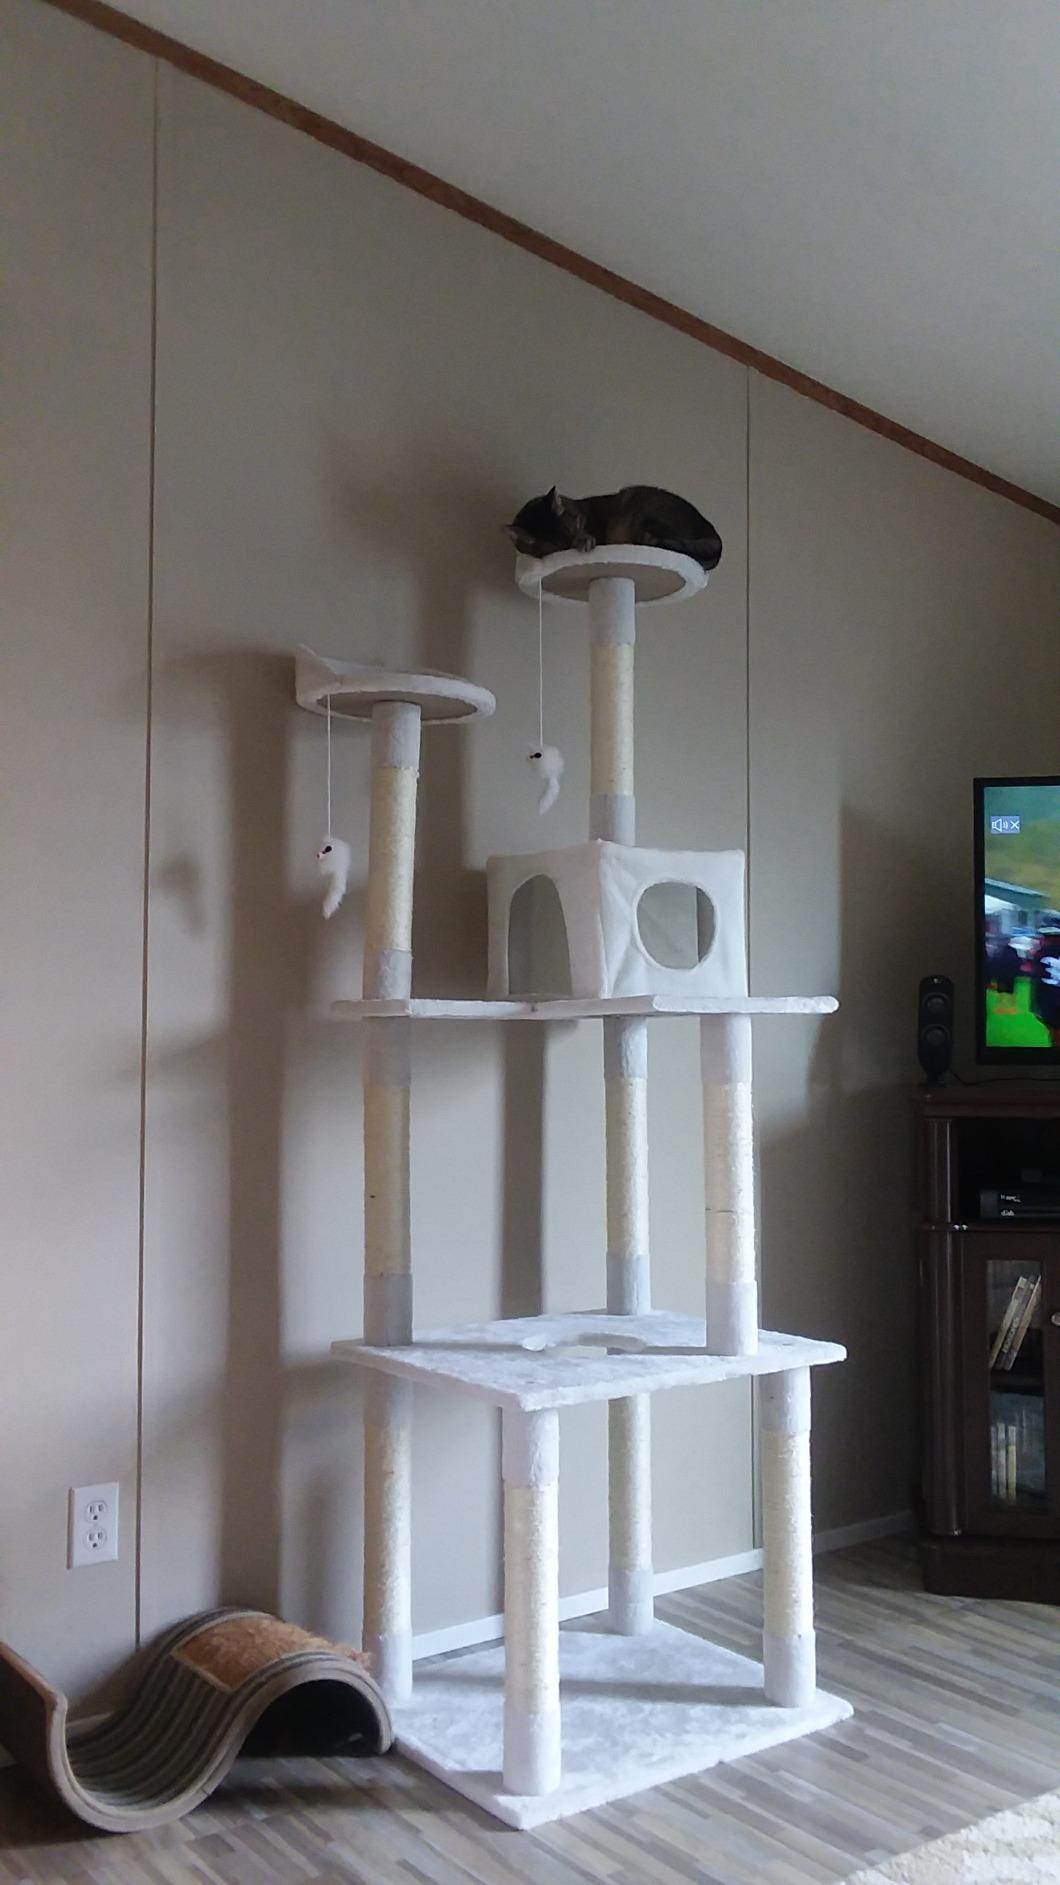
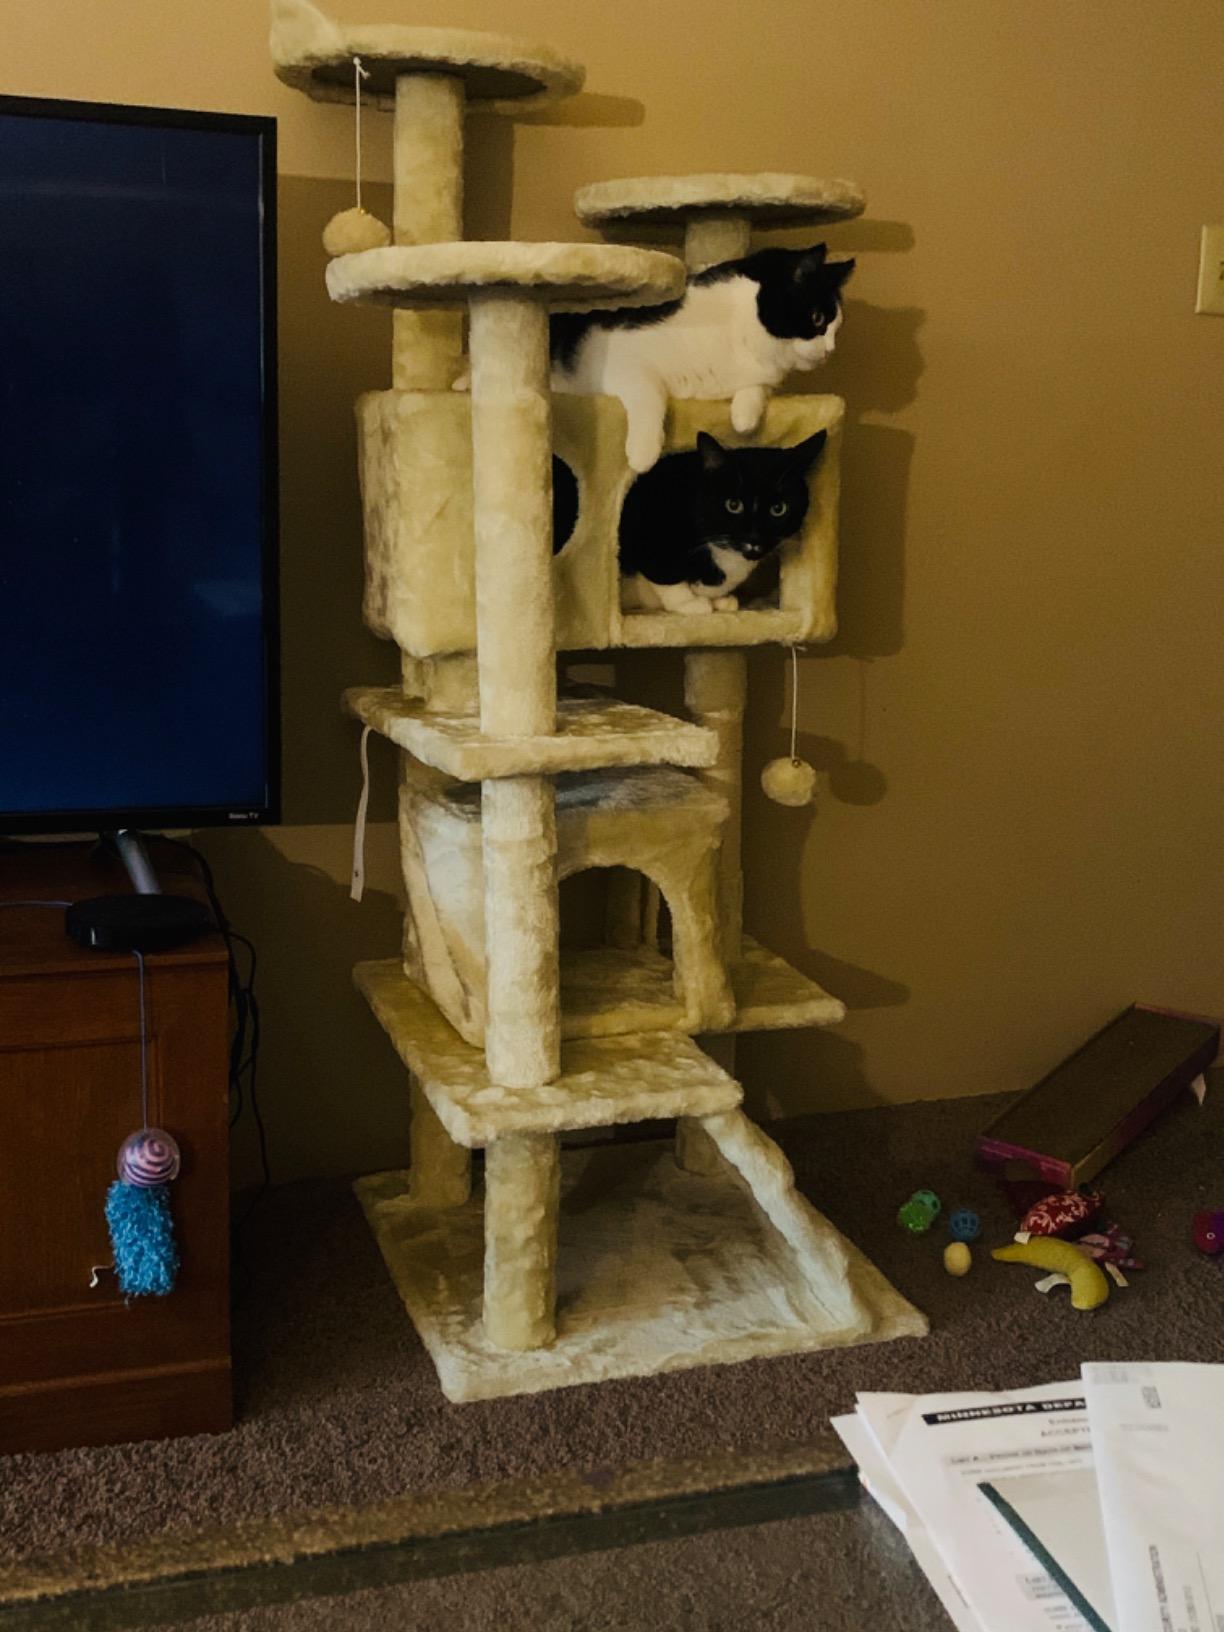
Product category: items_cat tree
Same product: no